Central Fire (Arizona)

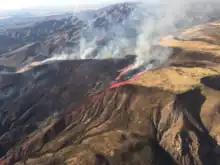
Central Fire on June 21, 2020

The Central Fire was a wildfire that burned in Tonto National Forest in Maricopa County, Arizona in the United States. The fire, which was first reported on June 20, 2020, burned a total of . It was contained on June 30, 2020 and was human caused.